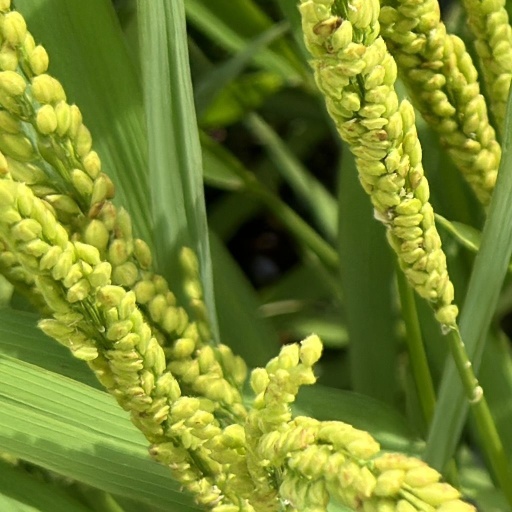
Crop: rice